2016 Women's Twenty20 Asia Cup

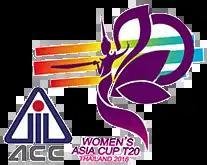

The 2016 Women's Twenty20 Asia Cup was the sixth edition of the ACC Women's Asia Cup, organized by the Asian Cricket Council. It took place from 26 November to 4 December 2016, in Thailand, and was the second edition played as a 20-over tournament. Matches were played at the Asian Institute of Technology Ground and the Terdthai Cricket Ground (both located in Bangkok).